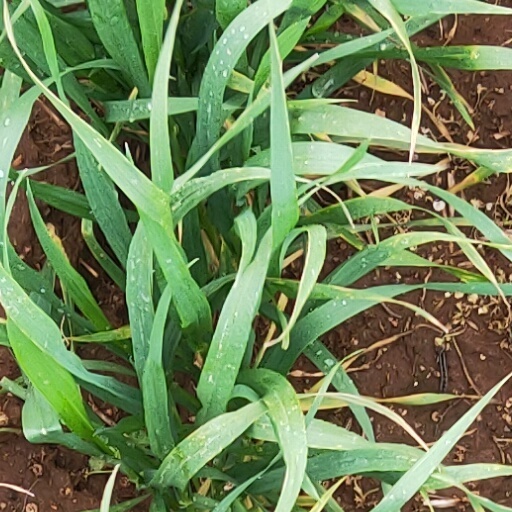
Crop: wheat